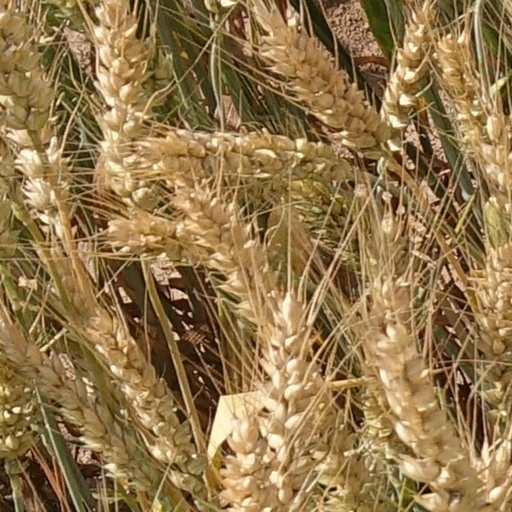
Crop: wheat